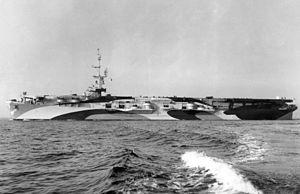
L’USS Commencement Bay (CVE-105) est un porte-avions d'escorte de classe Commencement Bay de l'US Navy construit à partir de 1943 par Todd Pacific Shipyards à Seattle est mise en service en 1944.
La classe Commencement Bay est une classe de porte-avions d'escorte, convertie à partir de pétroliers T3, en service dans la marine américaine à la fin de la Seconde Guerre mondiale jusqu'au début des années 1960, similaire en apparence à la classe Sangamon.